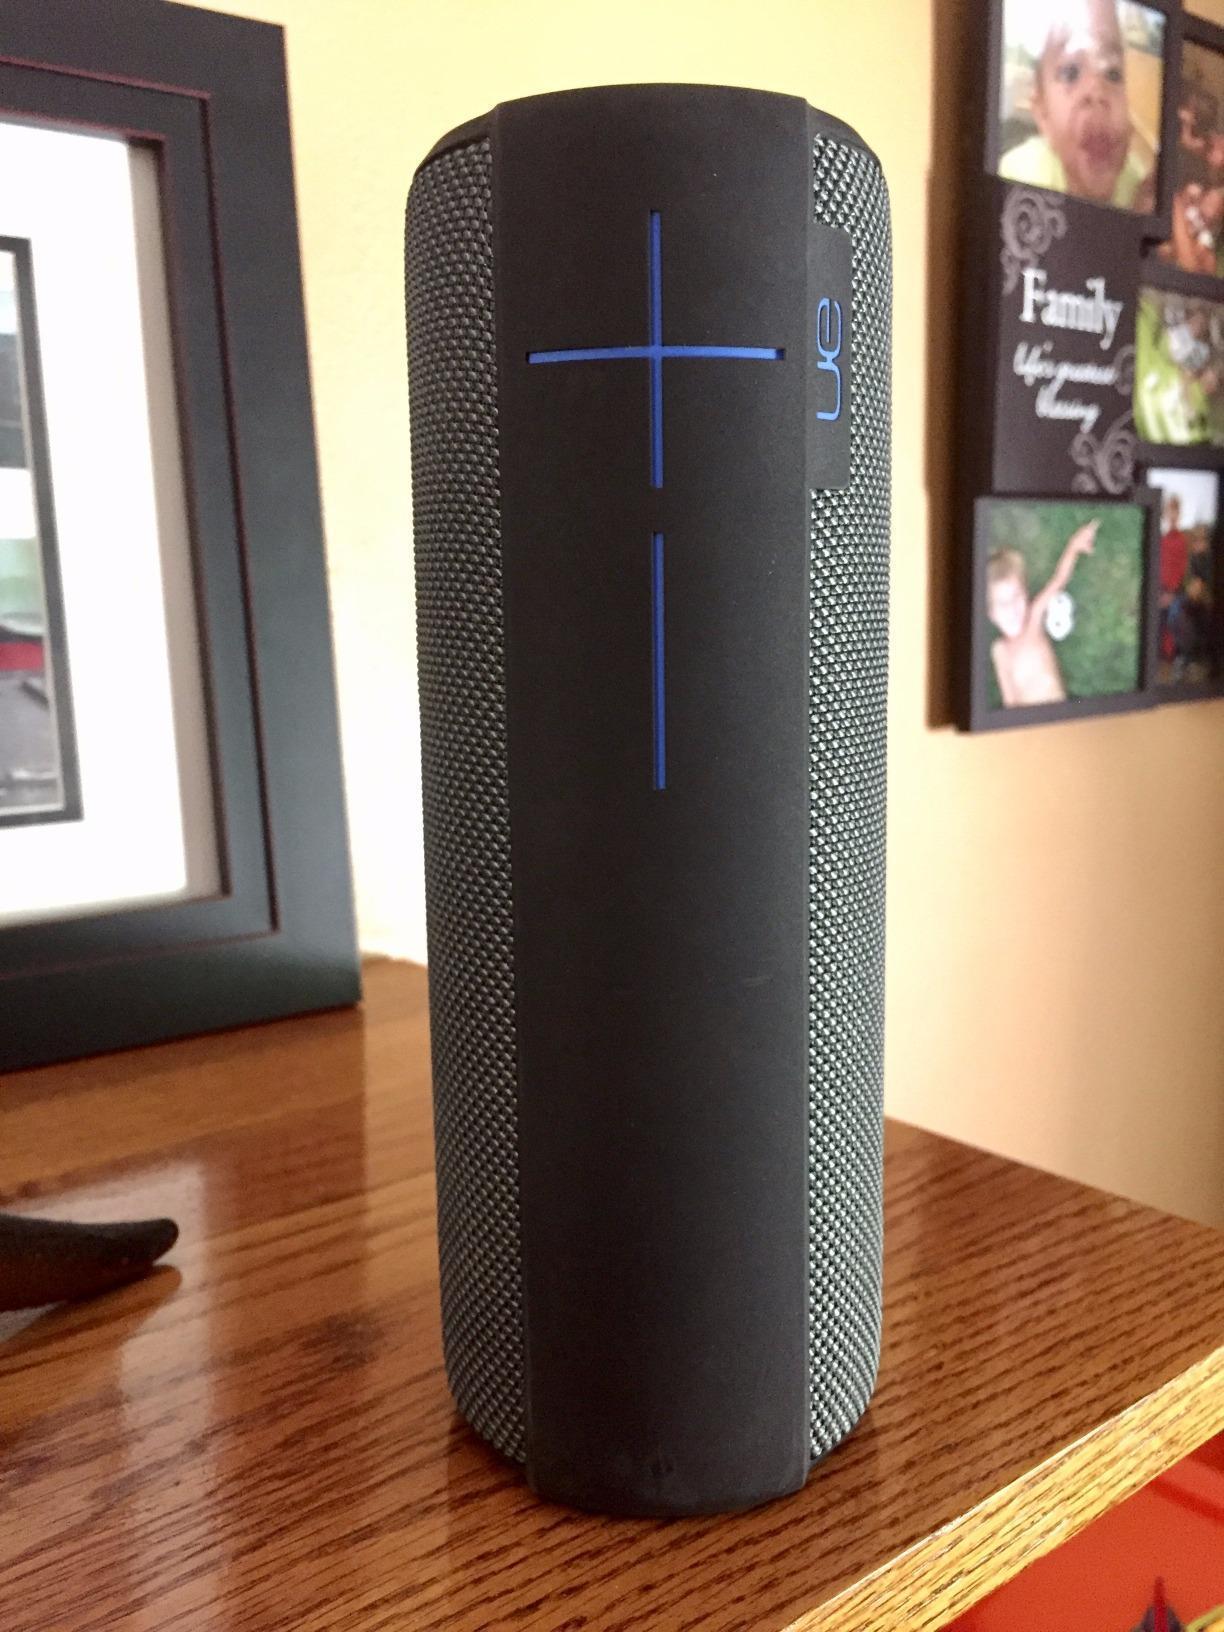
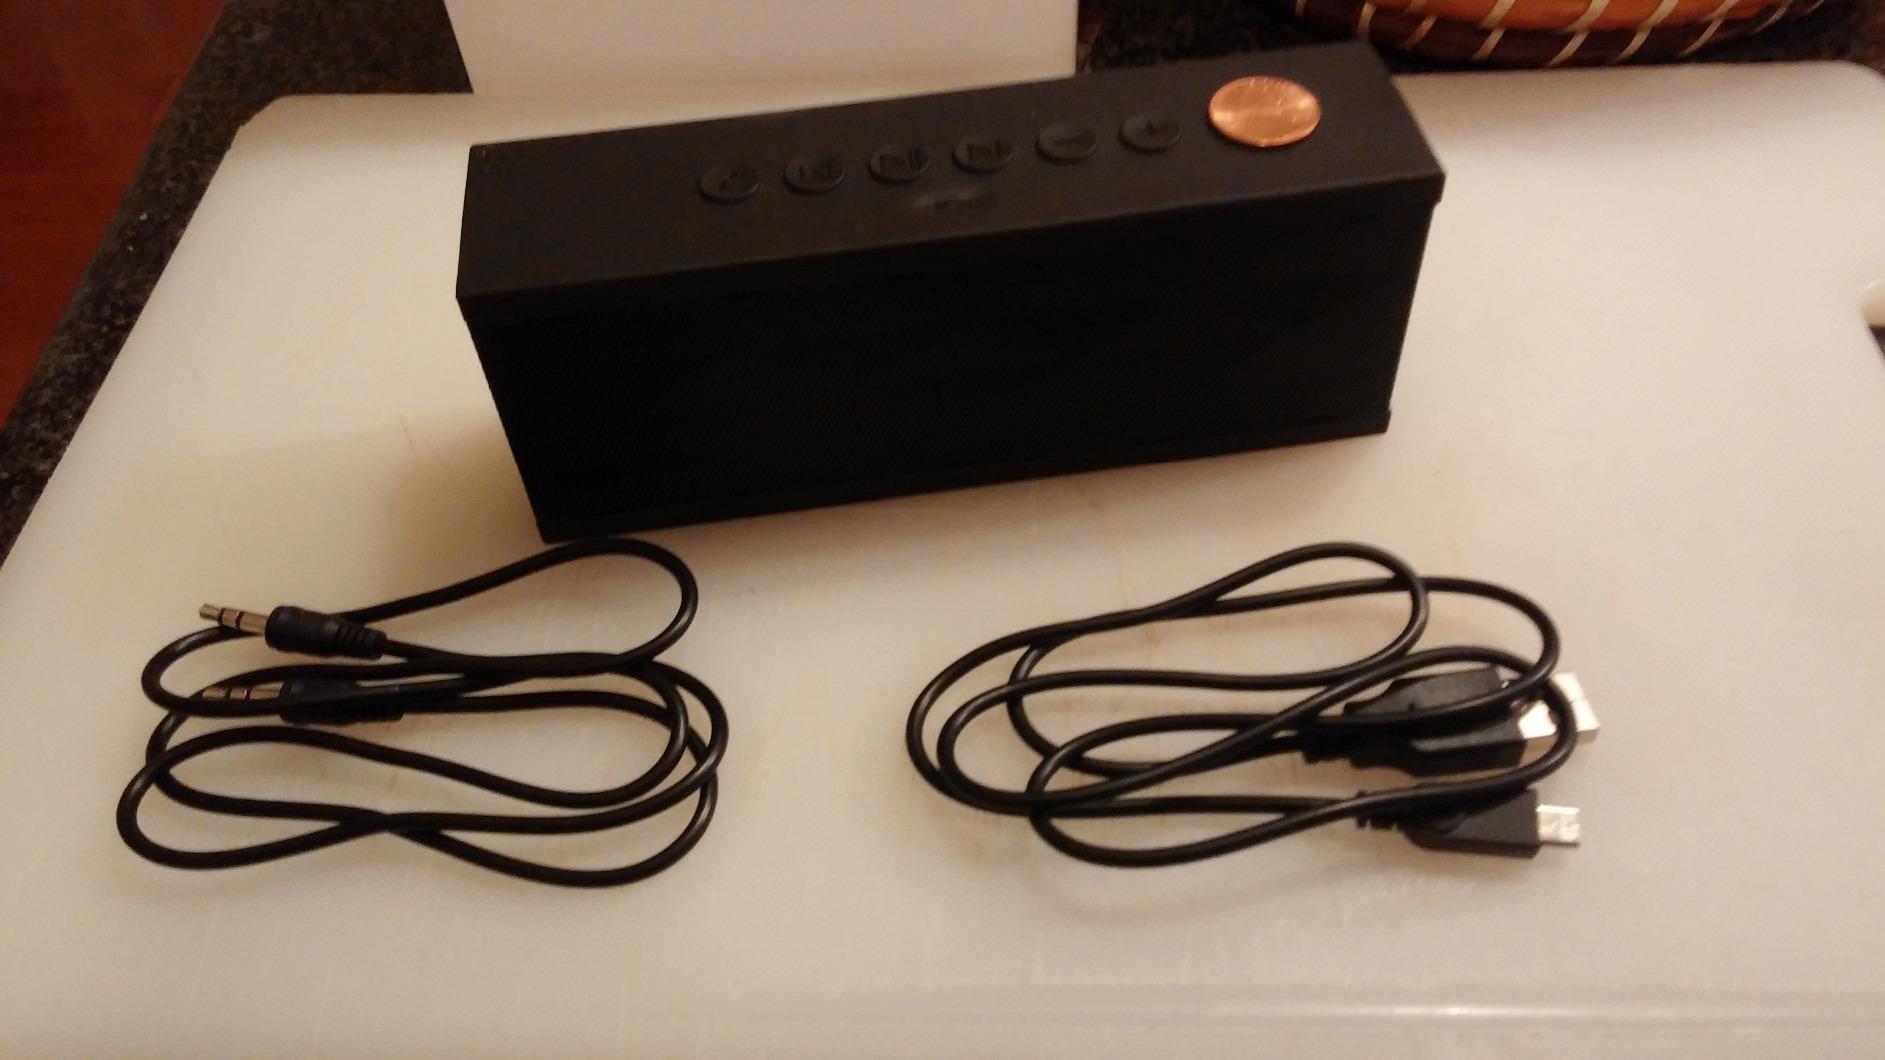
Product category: speaker
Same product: no